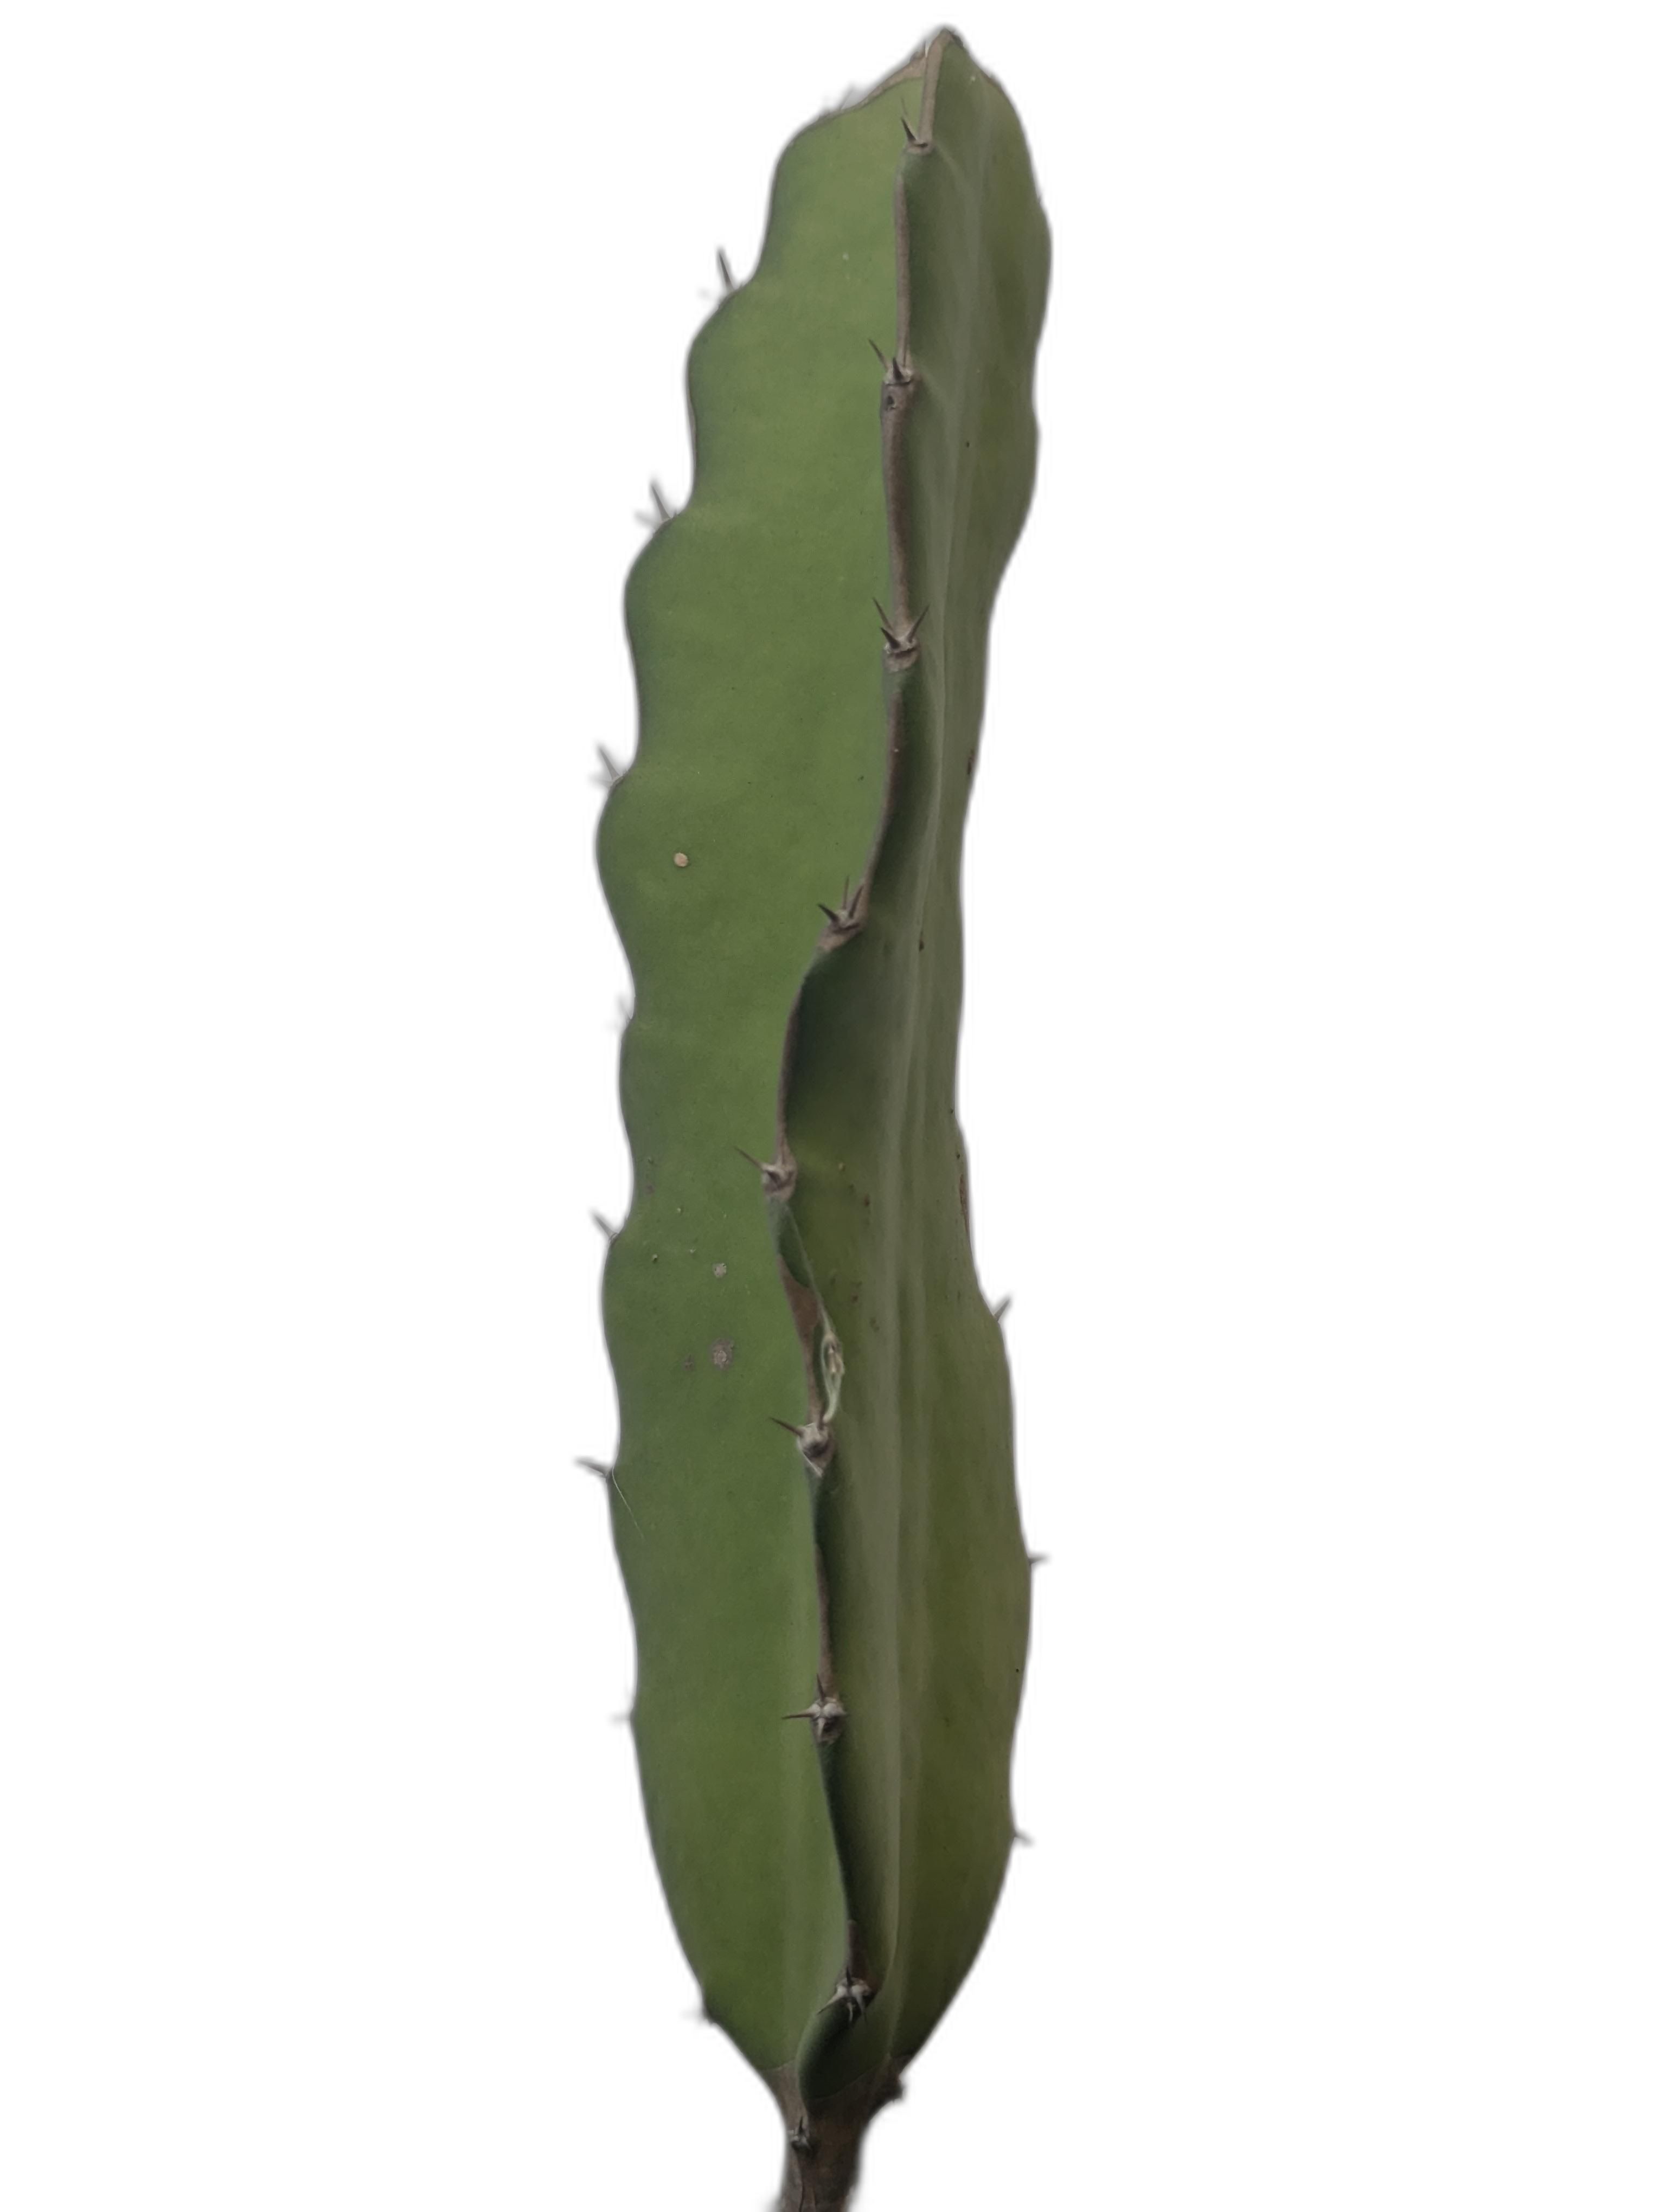
Label: Good leaf